University of Central Florida

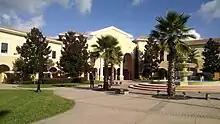
Rosen College of Hospitality

In Orlando, there is another campus, located in downtown Orlando: the UCF Health Sciences Campus located at Lake Nona, Orlando, Florida. In addition, the Rosen College of Hospitality Management is located away from the main campus, in close proximity to the heart of Orlando's tourism industries near Universal Studios and Disney Parks, Experiences and Products.